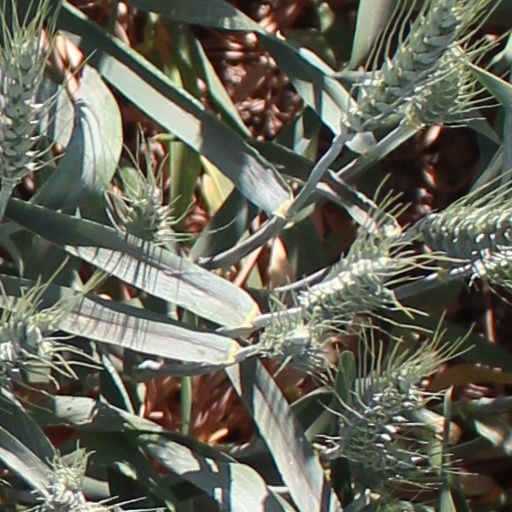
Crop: wheat